Samuel Eccleston

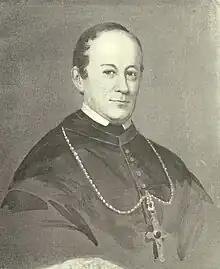

Samuel Eccleston (June 27, 1801 – April 22, 1851) was an American Catholic prelate who served as Archbishop of Baltimore from 1834 until his death in 1851. He was a member of the Sulpicians.